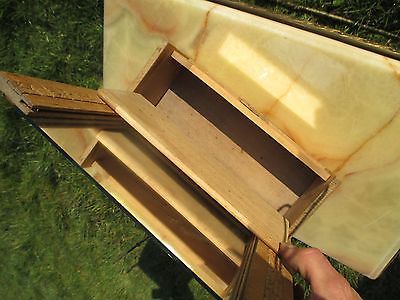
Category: cabinet